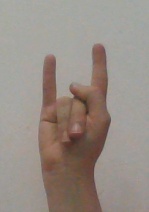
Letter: la